Family in the United States

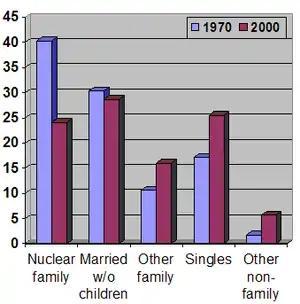
Marriages, Families & Intimate Relationships, 1970–2000

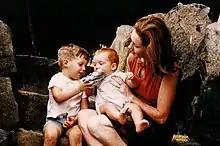
Mother with her children

The nuclear family has been considered the "traditional" family structure since the Soviet Union scare in the Cold War of the 1950s. The nuclear family consists of a mother, father, and the children. The two-parent nuclear family has become less prevalent, and pre-American and European family forms have become more common. Beginning in the 1970s in the United States, the structure of the "traditional" nuclear American family began to change. It was the women in the households that began to make this change. They decided to begin careers outside of the home and not live according to the male figures in their lives.